Julissa Veloz

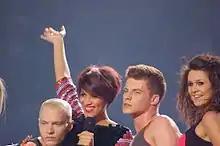
Julissa Veloz performing at the Bydgoszcz Hit Festival in Poland.

Julissa Alexandria Veloz (born in Newark, New Jersey) is a Dominican-American recording artist, producer and songwriter. She first achieved fame as "Tiara Girl" in Season 8 of "American Idol". After being eliminated as a finalist, Veloz was signed to record label Carrillo Music owned by Rod Carrillo and achieved global success with debut single, "Take Control" which topped the Billboard Dance Chart at #8.